Culture of Afghanistan

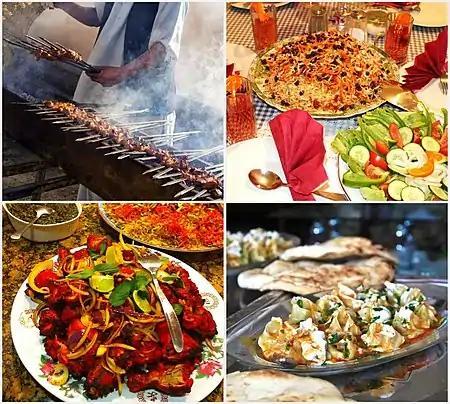
Some of the popular Afghan dishes, from left to right: 1. Lamb grilled kebab (seekh kabab); 2. Palao and salad; 3. Tandoori chicken; and 4. Mantu (dumplings). The Afghan cuisine includes a blend of Central Asian, Eastern Asian, South Asian and the Middle Eastern cuisines. Nearly all Afghan dishes are non-spicy.

Afghanistan has a wide varying landscape allowing for many different crops. Afghan cuisine is based on cereals like wheat, maize, barley and rice, which are the nation's chief crops. Afghans do not eat spicy food like the neighboring Pakistanis. Fresh and dried fruits is the most important part of Afghan diet. Afghanistan is well known for its fine fruits, especially pomegranates, grapes, and its extra-sweet jumbo-size melons.